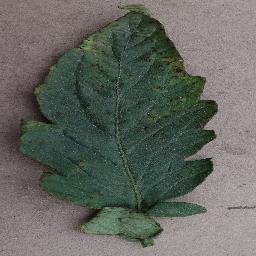
Label: Tomato___Bacterial_spot